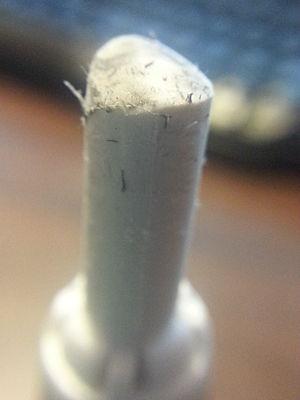
Un stylo-gomme est un stylo, dans lequel est située une gomme à effacer sous forme de tube, à la façon d'une mine dans un porte-mine. Comme dans le cas du porte-mine, un bouton pression sert à faire sortir davantage la gomme, lorsque la tête s'use.